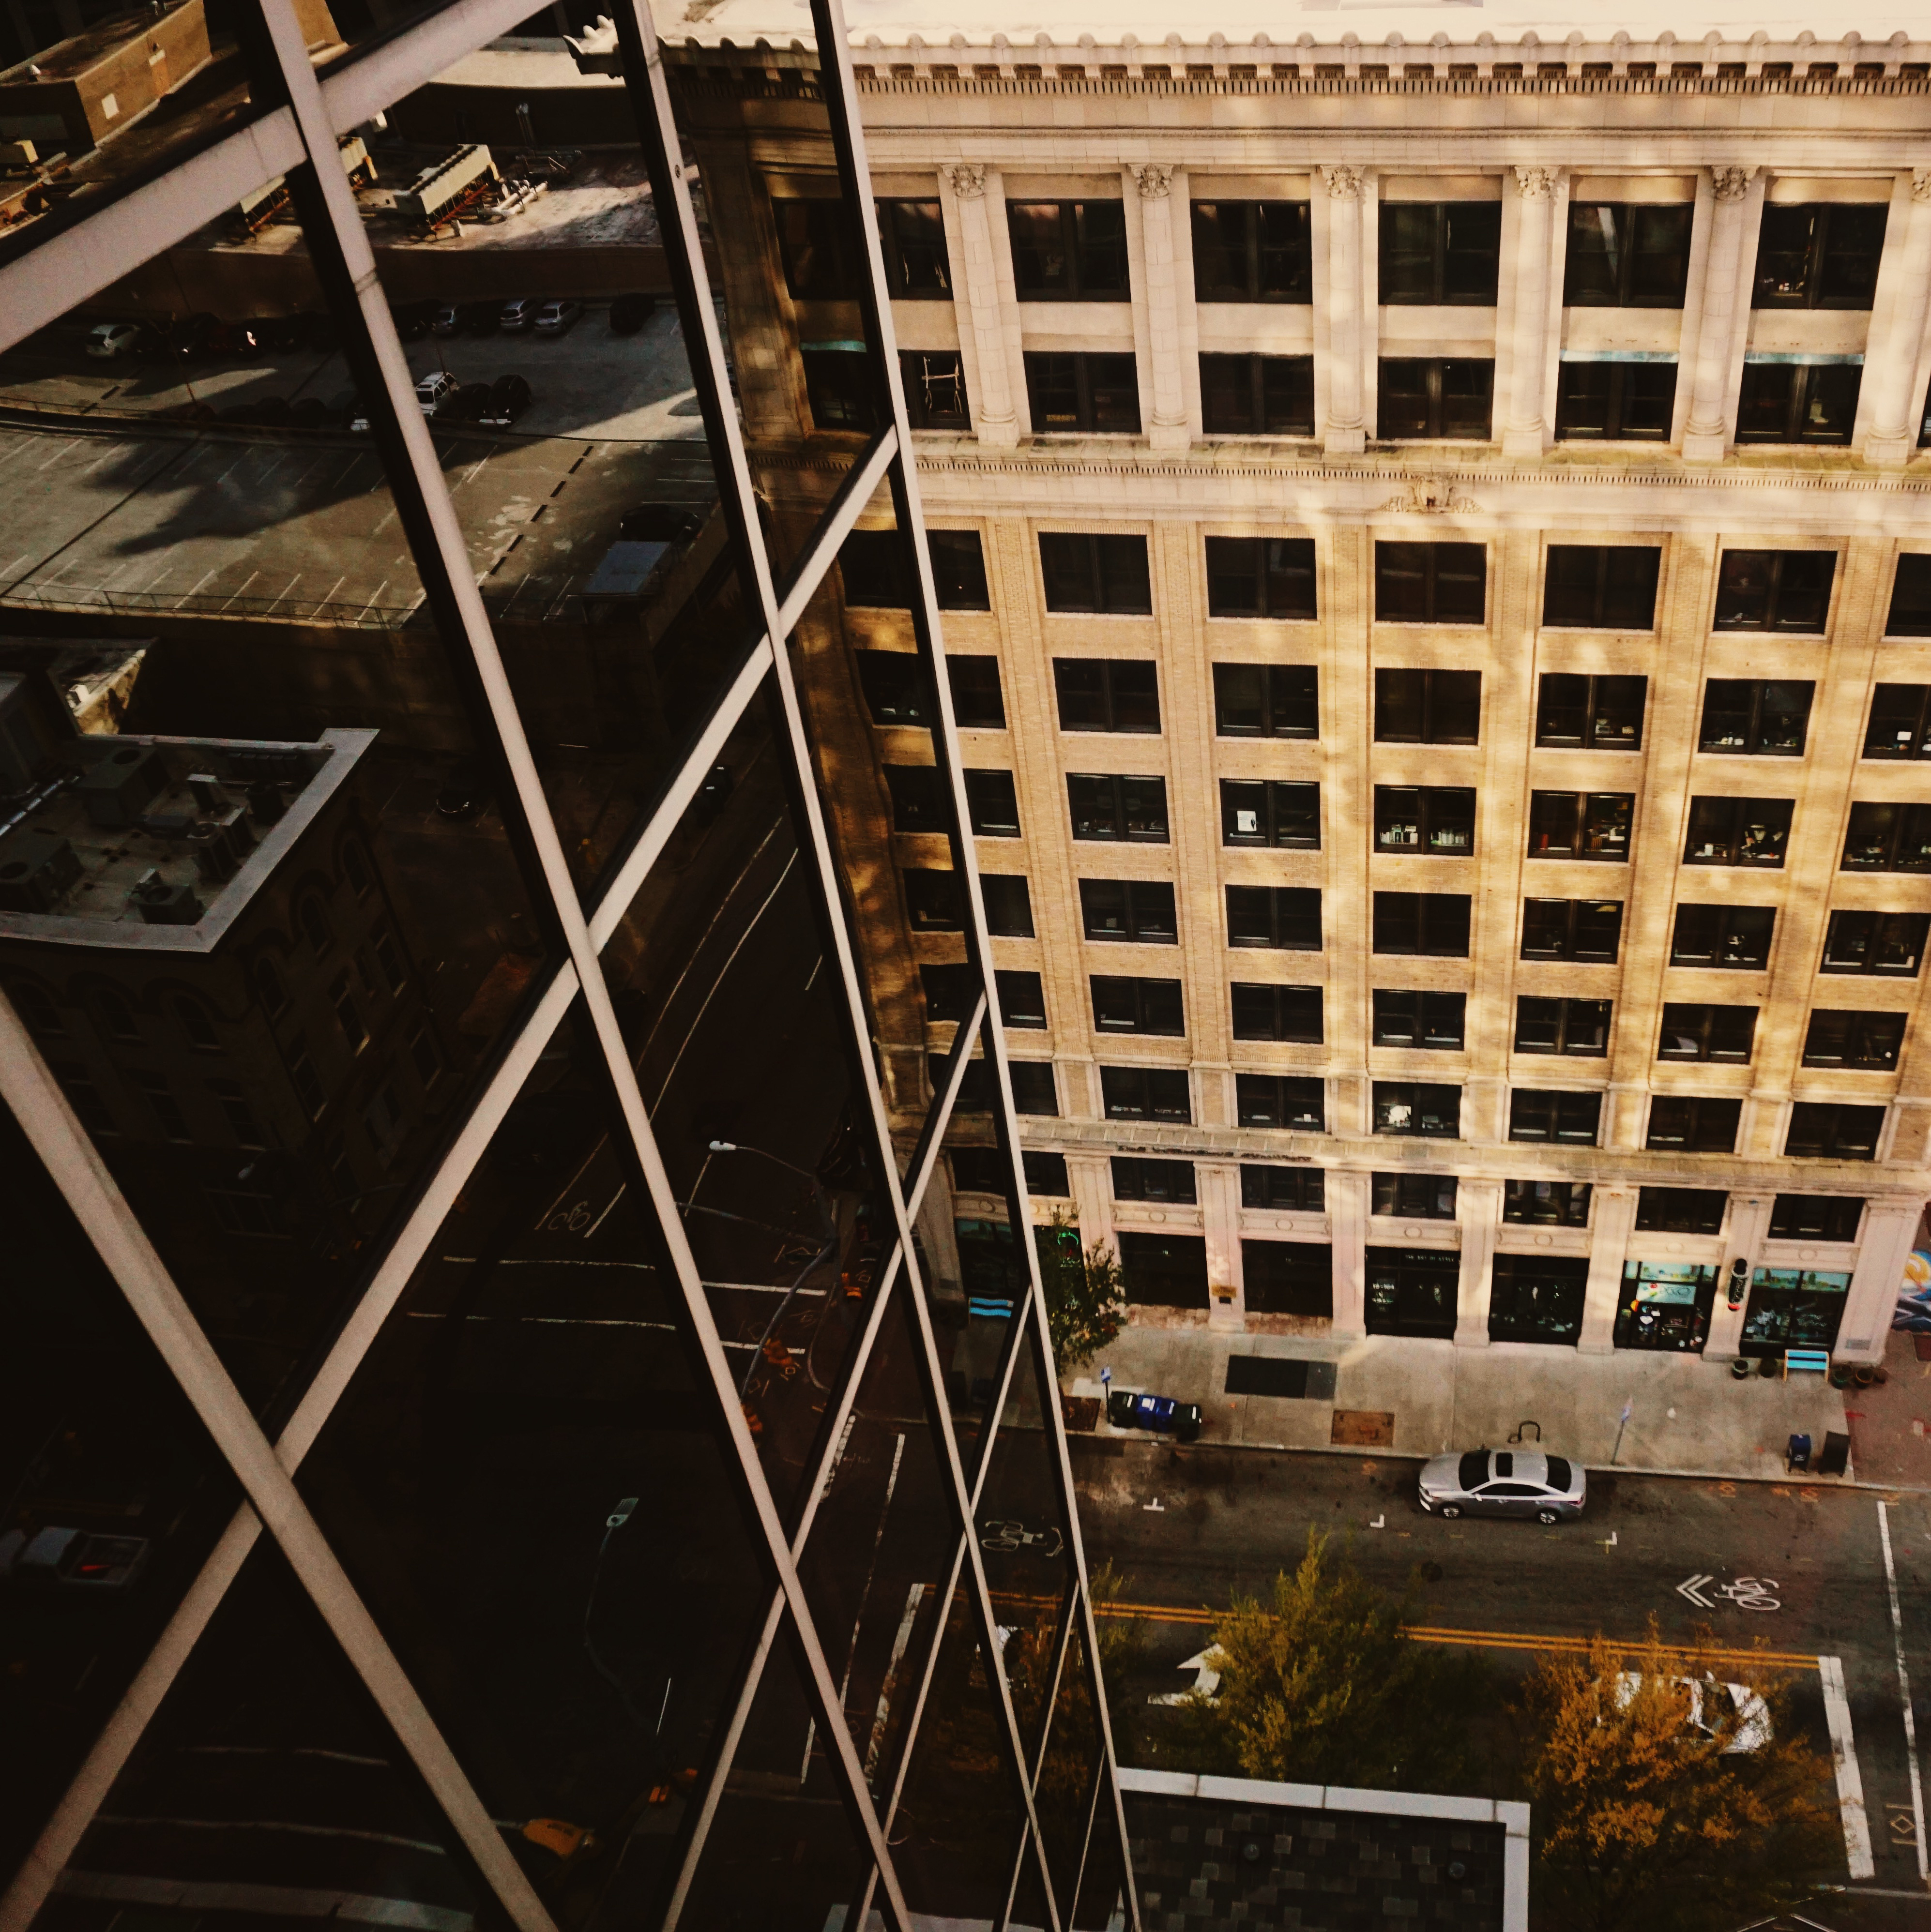
architecture, structure, wood, street, floor, building, wall, ceiling, reflection, exterior, interior design, design, tourist attraction